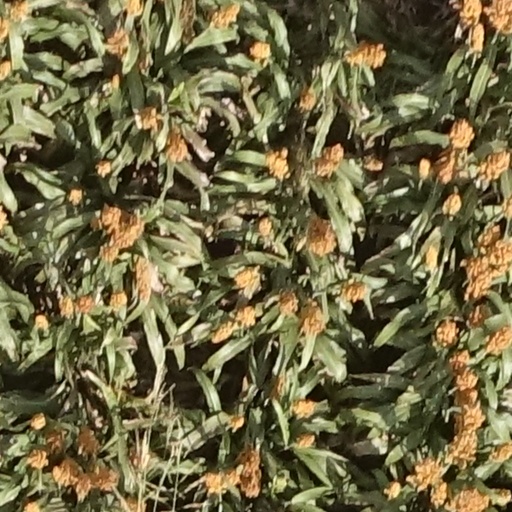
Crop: sorghum